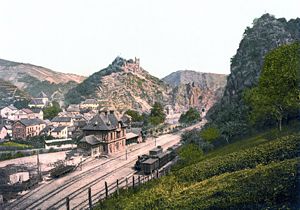
Altenahr
Altenahr (1900)
Altenahr er en by med 1.659 indbyggere i Landkreis Ahrweiler, i Rheinland-Pfalz i Tyskland. Byen ligger ved floden Ahr i Eifelbjergene, omkring 10 km vest for Bad Neuenahr-Ahrweiler og omkring 35 km sydøst for Bonn. Udenfor Altenahr ligger Burg Kreuzberg.